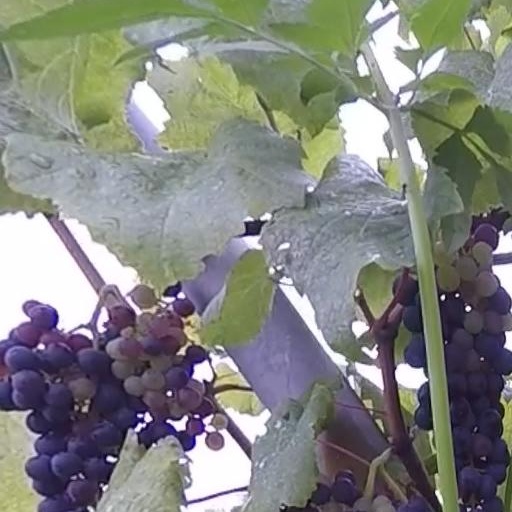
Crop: grape